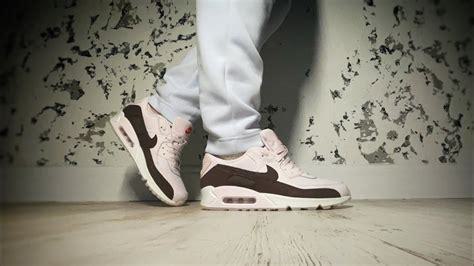
Brand: Nike
Model: Air Max 90 LTR